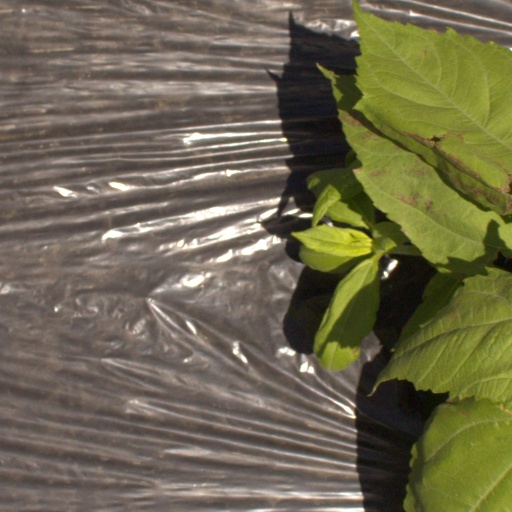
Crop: Jerusalem artichoke